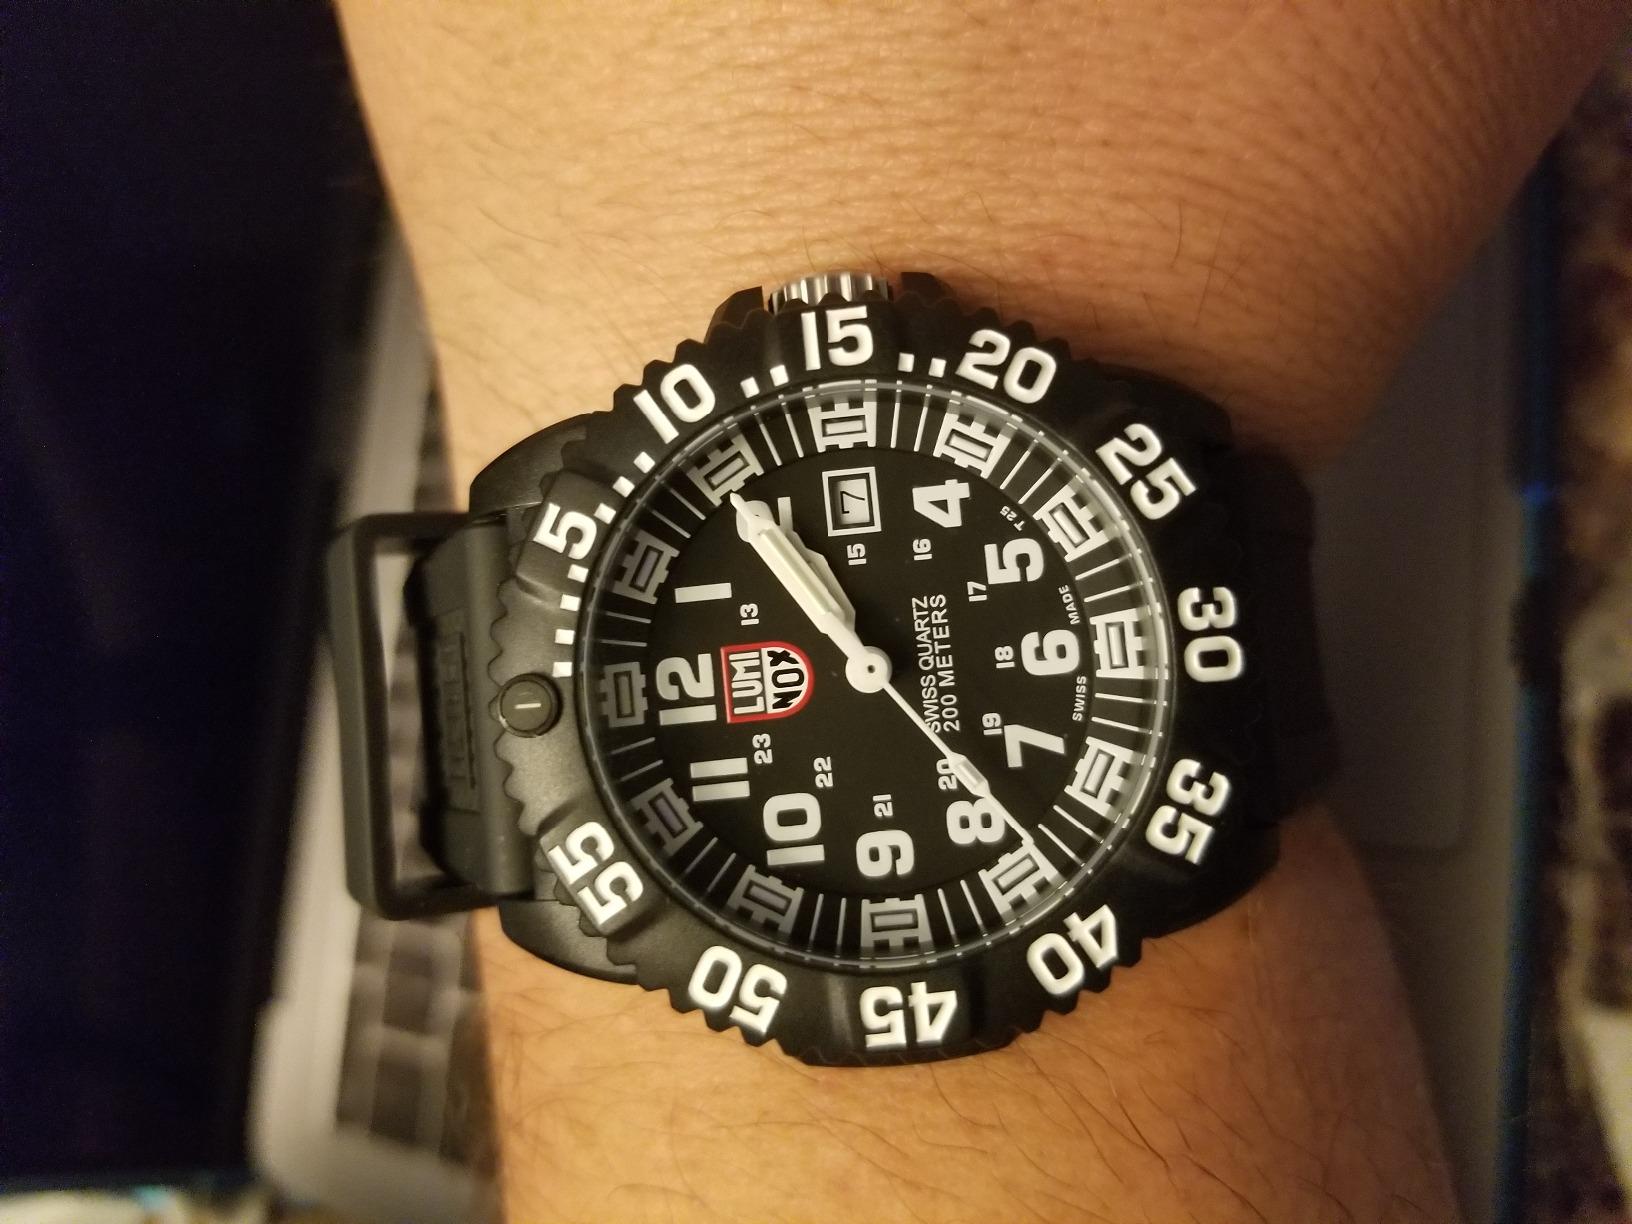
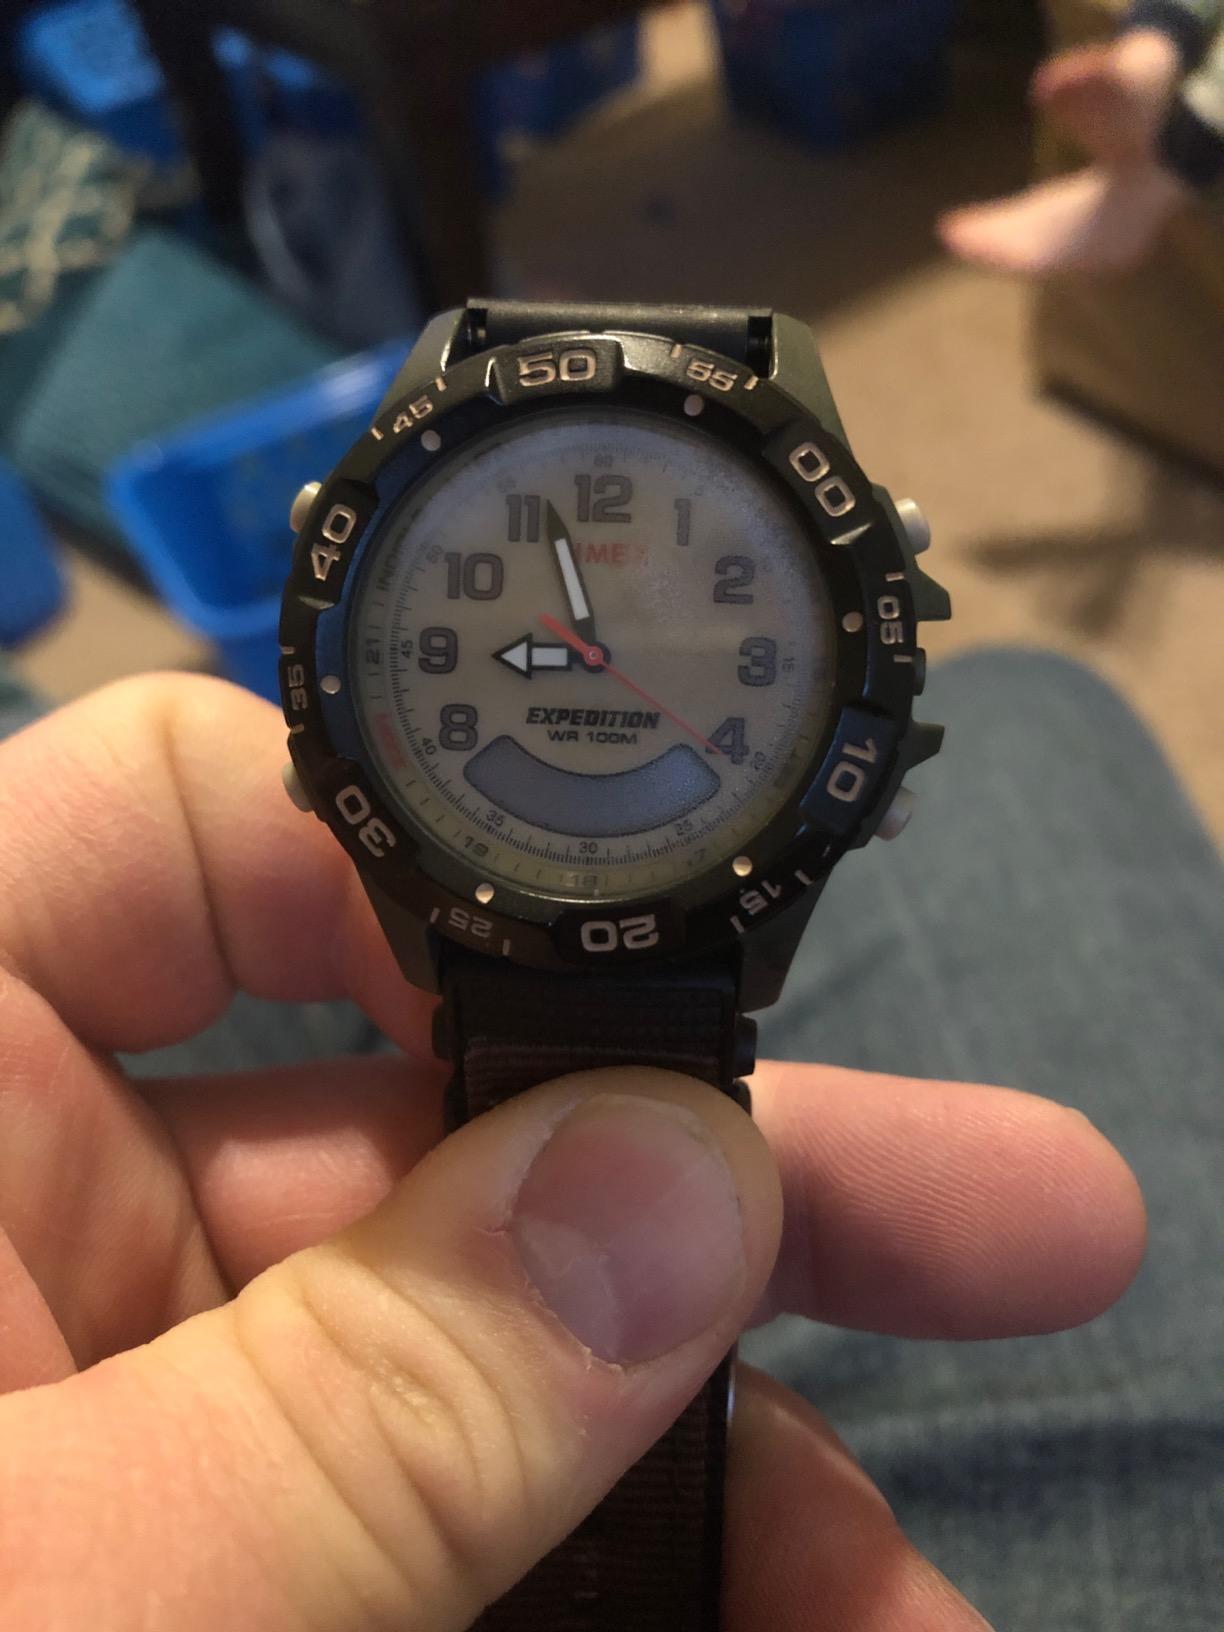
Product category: accessories_watch
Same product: no